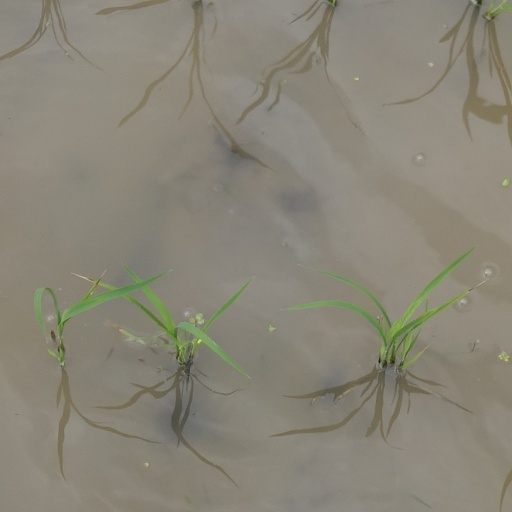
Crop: rice